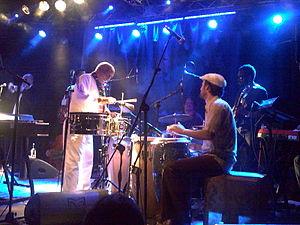
Mulatu Astatke en concert avec The Heliocentrics le 9 mars 2009 au Circolo degli Artisti à Rome
L'Éthiopie, en forme longue la république démocratique fédérale d’Éthiopie, en amharique Ītyōṗṗyā, ኢትዮጵያ et ye-Ītyōṗṗyā Fēdēralāwī Dīmōkrāsīyāwī Rīpeblīk, የኢትዮጵያ ፌዴራላዊ ዲሞክራሲያዊ ሪፐብሊክ, est un État de la Corne de l'Afrique. L'Éthiopie a des frontières communes avec l'Érythrée au nord, la Somalie à l'est-sud-est, le Soudan au nord-ouest, le Soudan du Sud à l'ouest-sud-ouest, le Kenya au sud et la république de Djibouti au nord-est. Depuis l'indépendance de l'Érythrée en 1993, l'Éthiopie n'a plus d'accès à la mer.